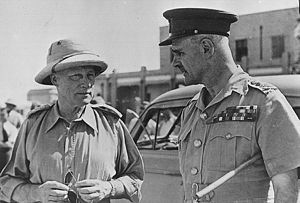
Archibald Wavell / Poster under 2. Verdenskrig / Mellemøsten
Wavell (t.h.) møder generalløjtnant Quinan, leder af de britiske og indiske styrker i Irak i april 1941.
Feltmarskal Archibald Percival Wavell, 1st Earl Wavell GCB, GCSI, GCIE, CMG, MC, PC var en britisk officer og leder af de britiske styrker i Mellemøsten under 2. Verdenskrig. Han førte de britiske tropper til sejr over italienerne blot for efterfølgende at blive besejret at det tyske Afrikakorps. Han var den næstsidste vicekonge i Indien 1943-1947.